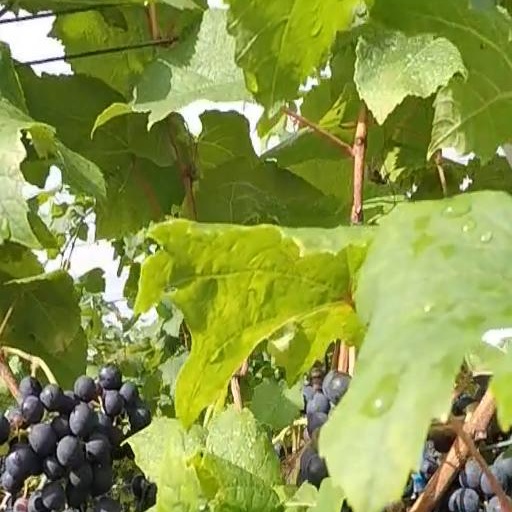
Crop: grape